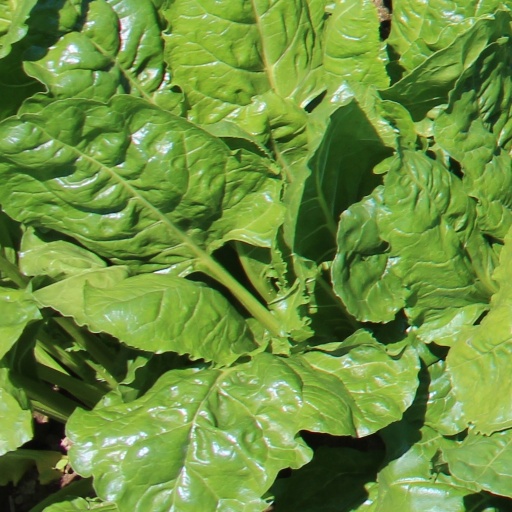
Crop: sugar beet